2010 United States House of Representatives elections in Louisiana

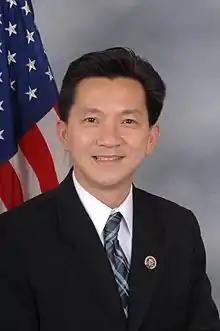
Joseph Cao, who unsuccessfully sought re-election in the 2nd district

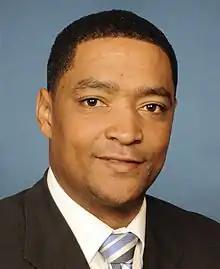
Cedric Richmond, who was elected as the U.S. representative for the 2nd district

The 2nd district included parts of New Orleans and Marrero. The district's population was 57 percent black, 32 percent white and 6 percent Hispanic (see Race and ethnicity in the United States census); 78 percent were high school graduates and 20 percent had received a bachelor's degree or higher. Its median income was $40,061. In the 2008 presidential election the district gave 75 percent of its vote to Democratic nominee Barack Obama and 23 percent to Republican nominee John McCain.